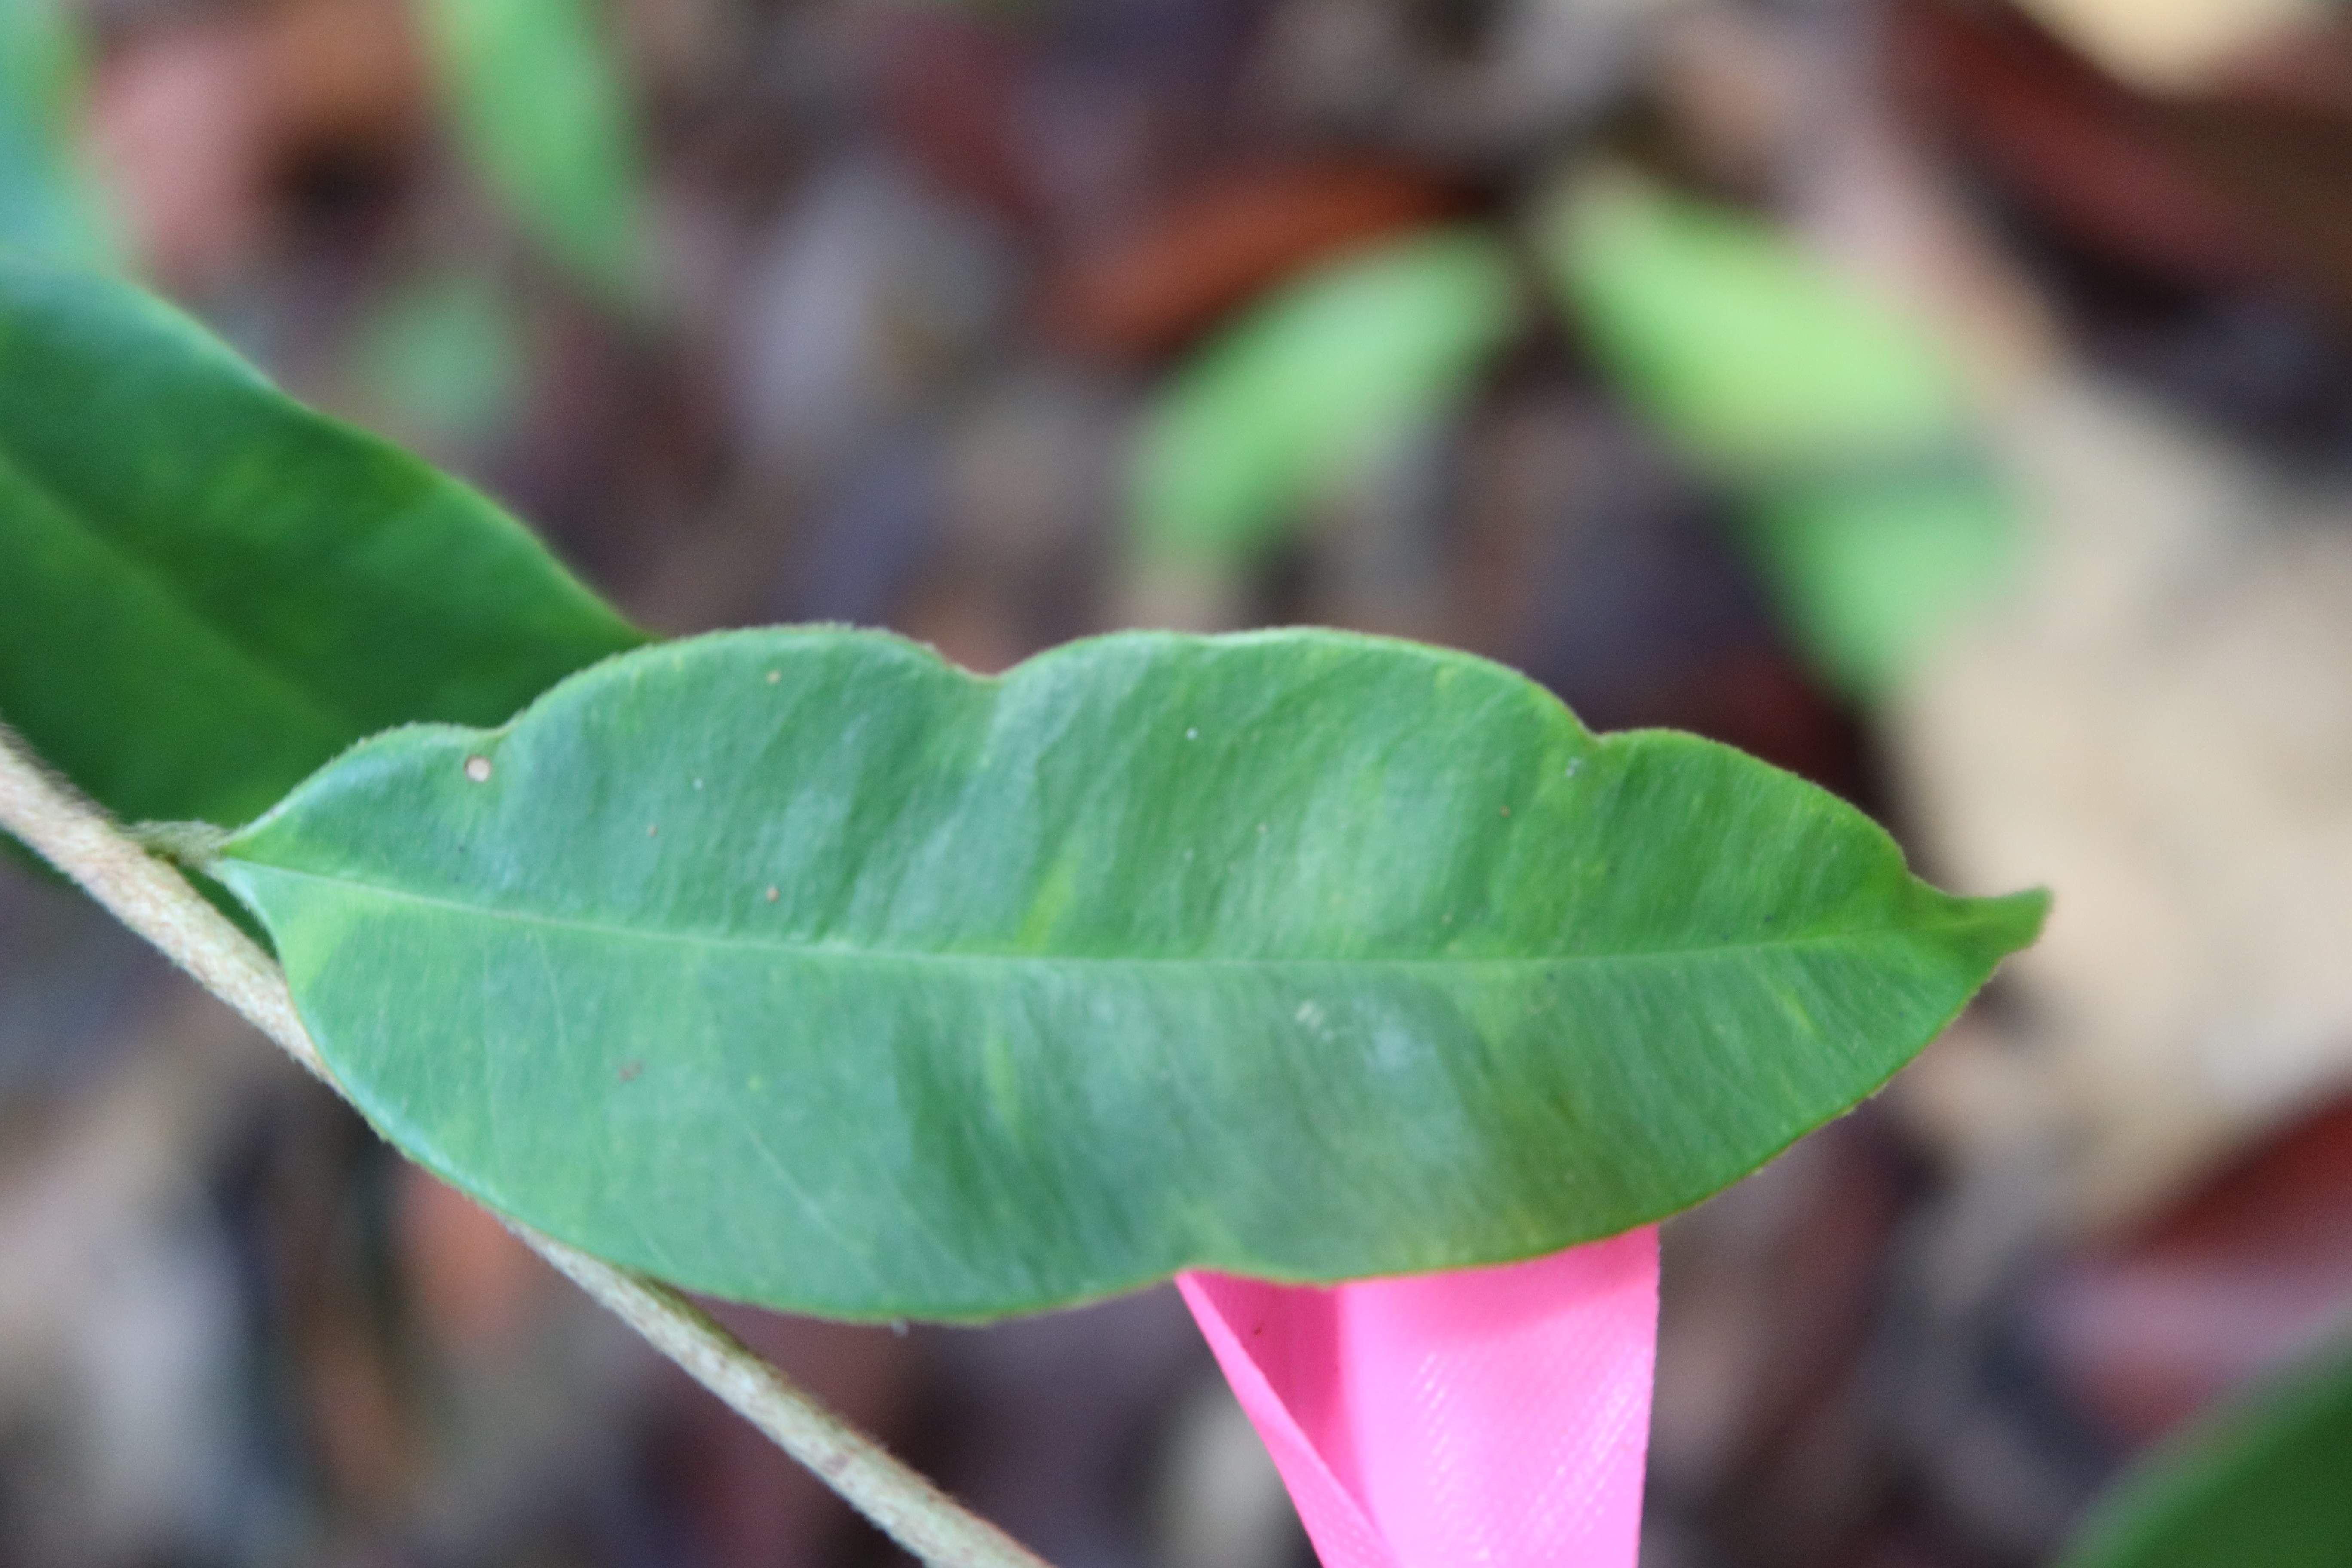
Label: Brown spots